Iolanthe

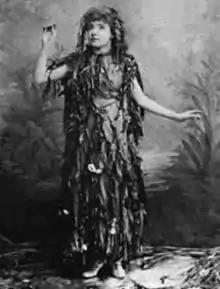
Jessie Bond as Iolanthe

Summoned by the Fairy Queen ("Iolanthe! From thy dark exile thou art summoned"), Iolanthe rises from the frog-infested stream that has been her home in exile. The Queen, unable to bear punishing her any longer, pardons Iolanthe, who is warmly greeted by the other fairies. Iolanthe tells her sisters that she has a son, Strephon, noting that he's a fairy down to the waist, but his legs are mortal. The fairies laugh that Iolanthe appears too young to have a grown son, as one of the advantages of a fairy's immortality is that they never grow old. Strephon, a handsome Arcadian shepherd, arrives and meets his aunts ("Good-morrow, good mother"). He tells Iolanthe of his love for the Lord Chancellor's ward of court, the beautiful Phyllis, who does not know of Strephon's mixed origin. Strephon is despondent, however, as the Lord Chancellor has forbidden them to marry, partly because he feels that a shepherd is unsuitable for Phyllis, but partly because the Lord Chancellor wishes to marry Phyllis himself. In fact, so do half the members of Britain's House of Lords. The Fairy Queen promises her assistance ("Fare thee well, attractive stranger"). Soon Phyllis arrives, and she and Strephon share a moment of tenderness as they plan their future and possible elopement ("Good-morrow, good lover"; "None shall part us from each other").